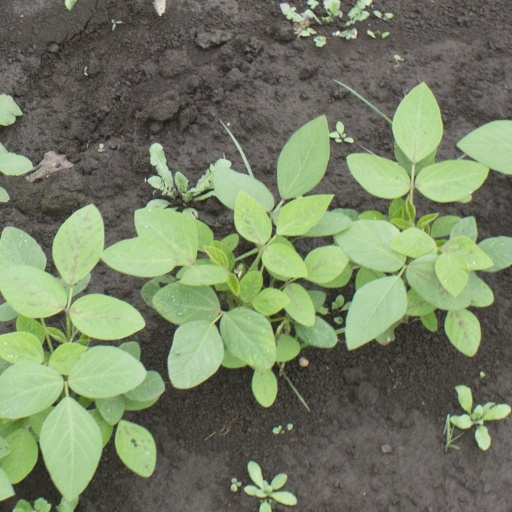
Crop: soybean